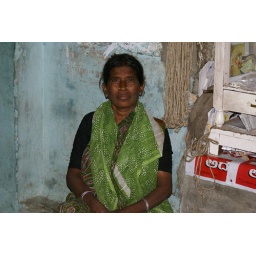
Woman sitting in market , Mangalore India